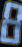
Number: 8